June Havoc

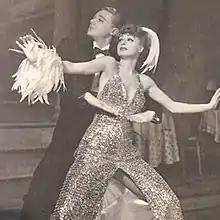
June Havoc with chorus boy Van Johnson in the 1940 original production of "Pal Joey"

She adopted the surname Havoc, a variant of her birth name. In 1936, Havoc got her first part on Broadway in the Sigmund Romberg operetta "Forbidden Melody". In 1940, she gave a show-stopping performance as Gladys Bumps in the Rodgers and Hart musical "Pal Joey", with Gene Kelly in the lead role and Van Johnson, who was in the chorus, along with future film director Stanley Donen. Based on their success, Havoc, Johnson and Kelly were beckoned by Hollywood. Havoc made her first film in 1942, and she began to alternate film roles with returns to the Broadway stage. From 1942 to 1944, Havoc appeared in 11 films, including "My Sister Eileen" with Rosalind Russell, and "No Time for Love" with Claudette Colbert and Fred MacMurray. She then returned to Broadway in the 1943–44 season, co-starring with Bobby Clark in the Cole Porter musical "Mexican Hayride (musical)", for which she received the Donaldson Award for best performance by an actress in a supporting role in a musical.